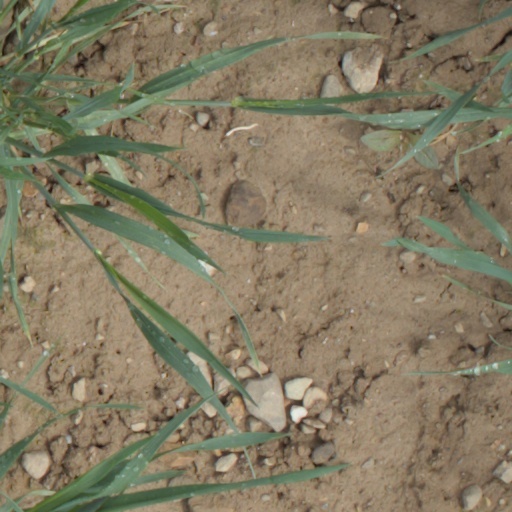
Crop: wheat